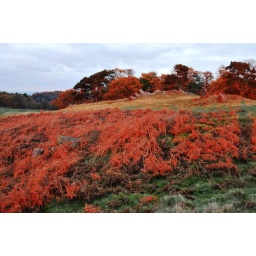
The red light was hitting the tops of the Bracken &amp;amp; the trees in the Background creating quite an odd effect!!